1,1,2-Trichloro-1,2,2-trifluoroethane

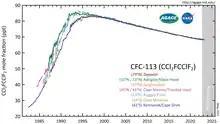
CFC-113 measured by the Advanced Global Atmospheric Gases Experiment (<a href="http%3A//agage.mit.edu/">AGAGE

) in the lower atmosphere (troposphere) at stations around the world. Abundances are given as pollution free monthly mean mole fractions in parts-per-trillion.